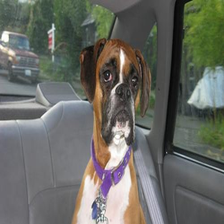
Species: dog
Breed: boxer